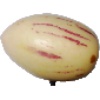
Label: pepino